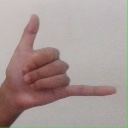
अक्षर: द